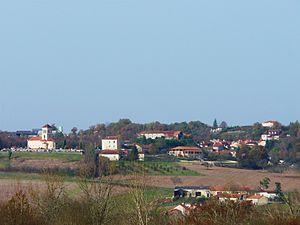
Le bourg de Montagrier vu depuis le sud-est, Dordogne, France